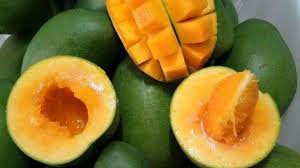
Label: Mango